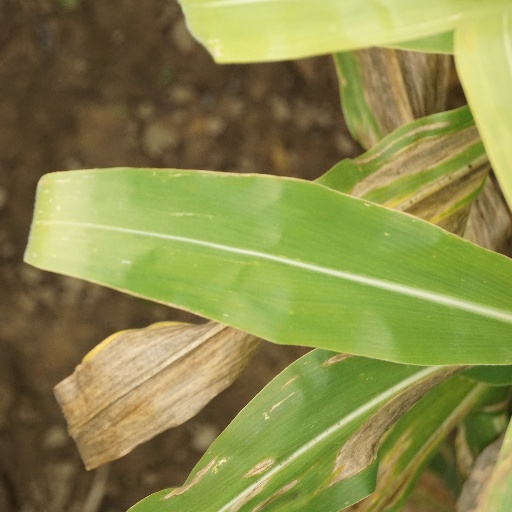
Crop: maize; corn